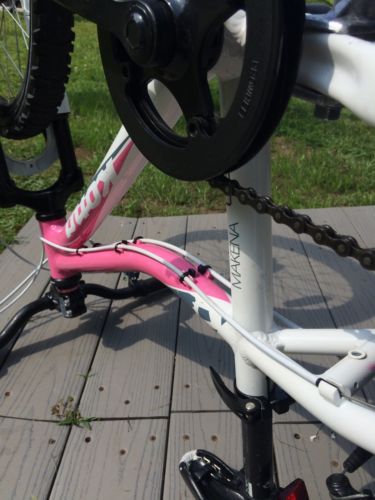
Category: bicycle